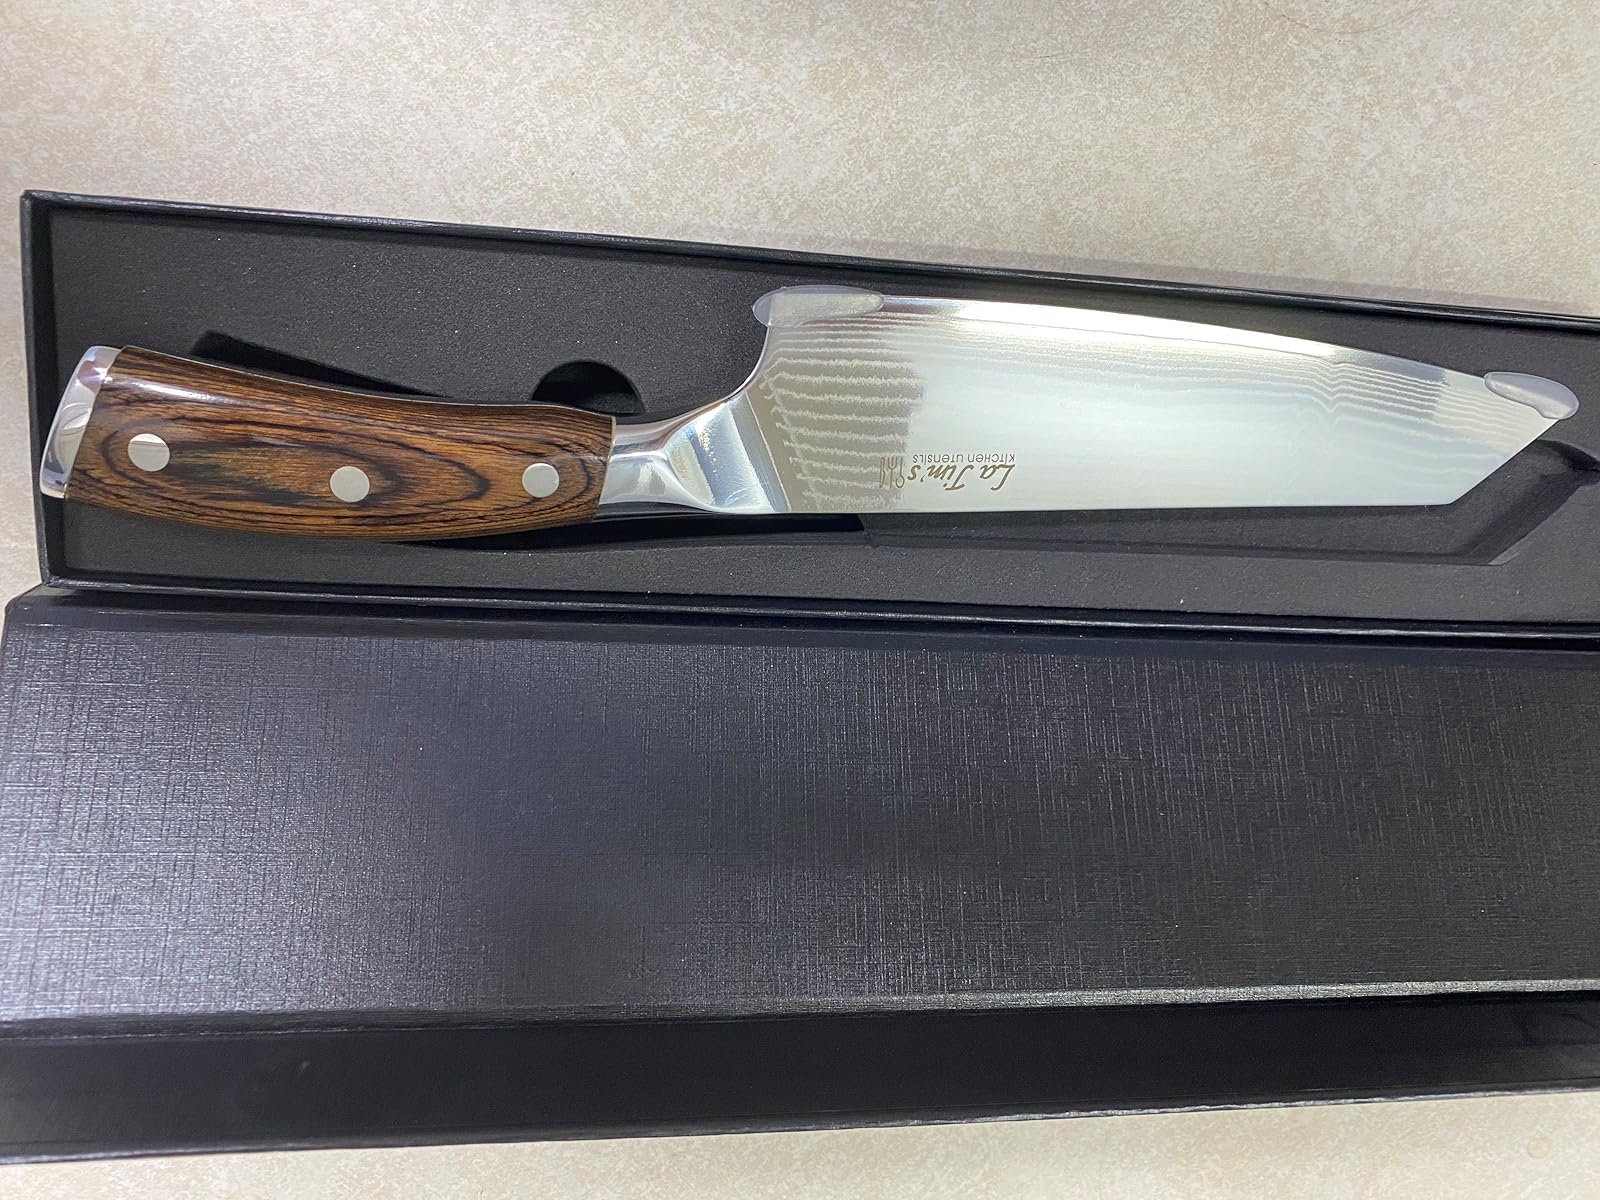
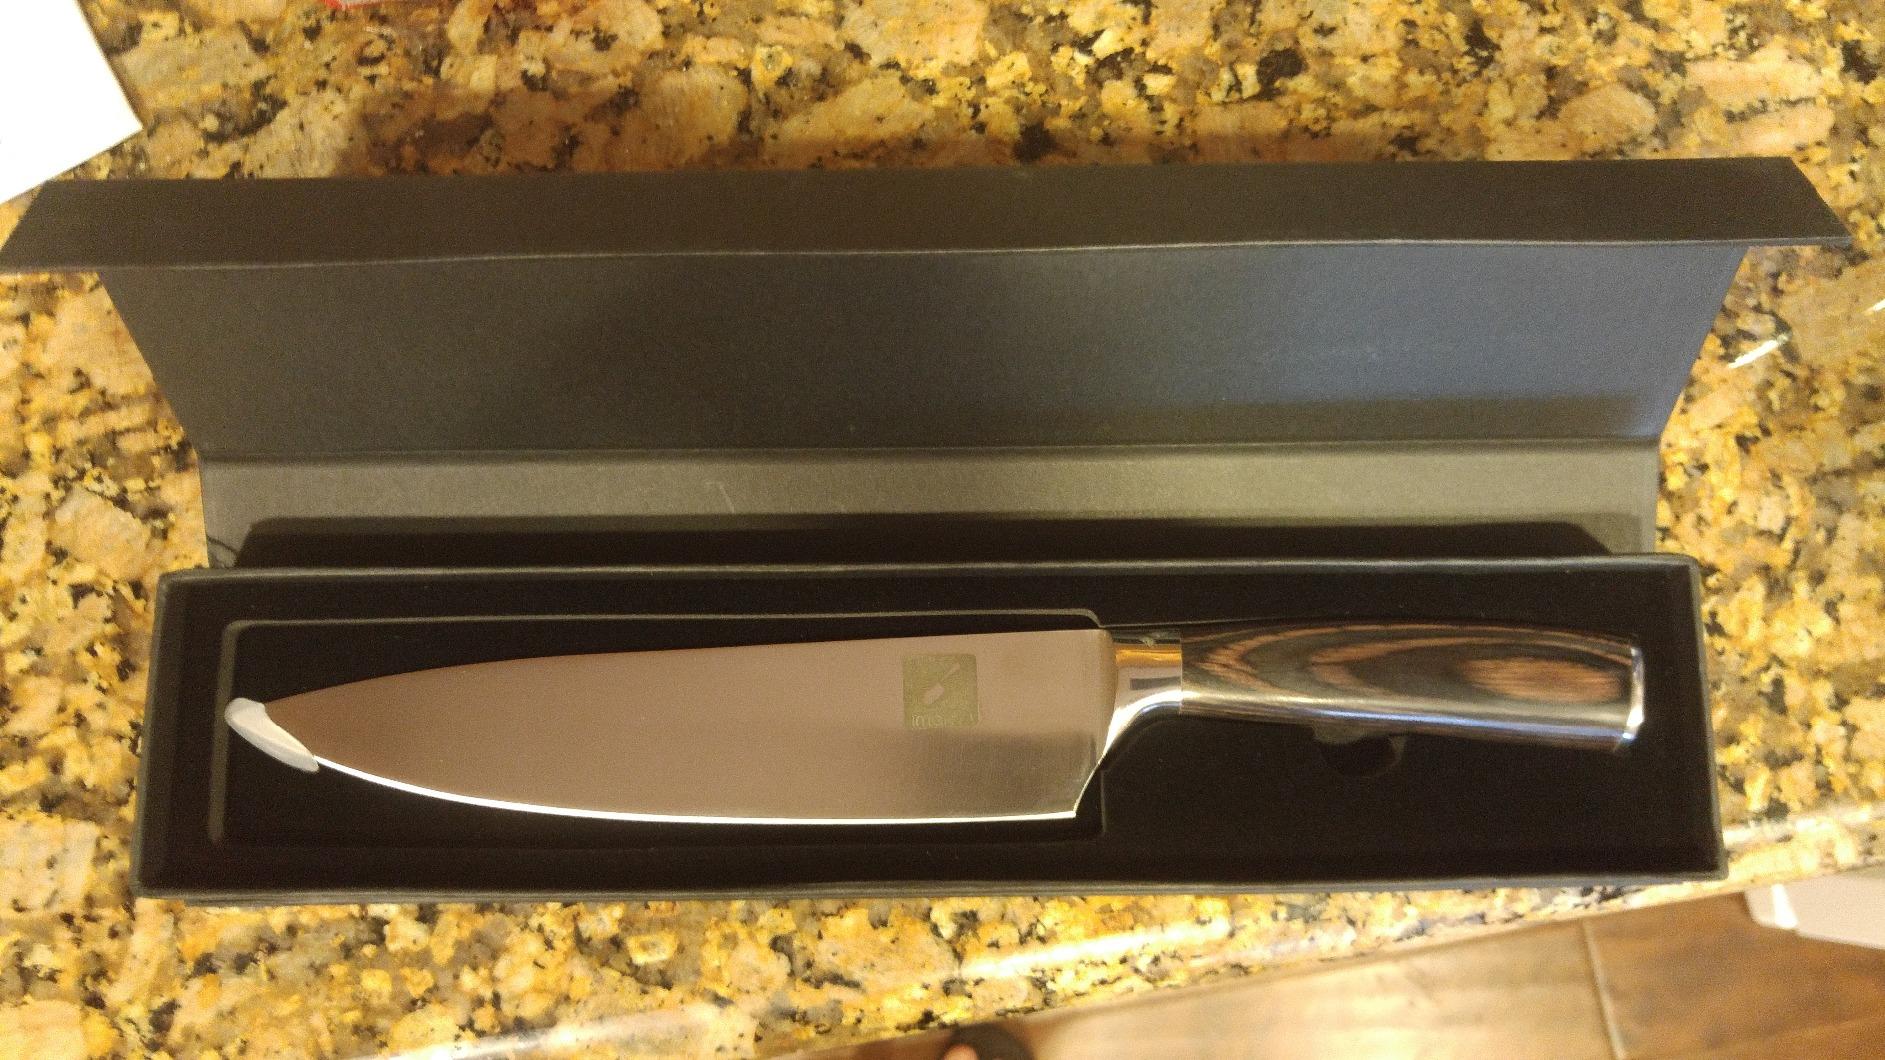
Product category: items_knife
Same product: no